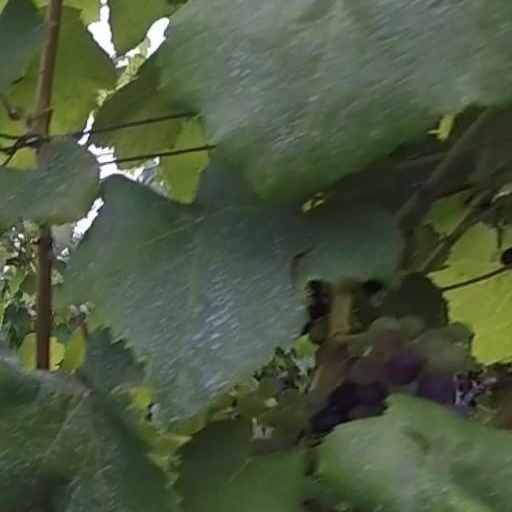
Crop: grape